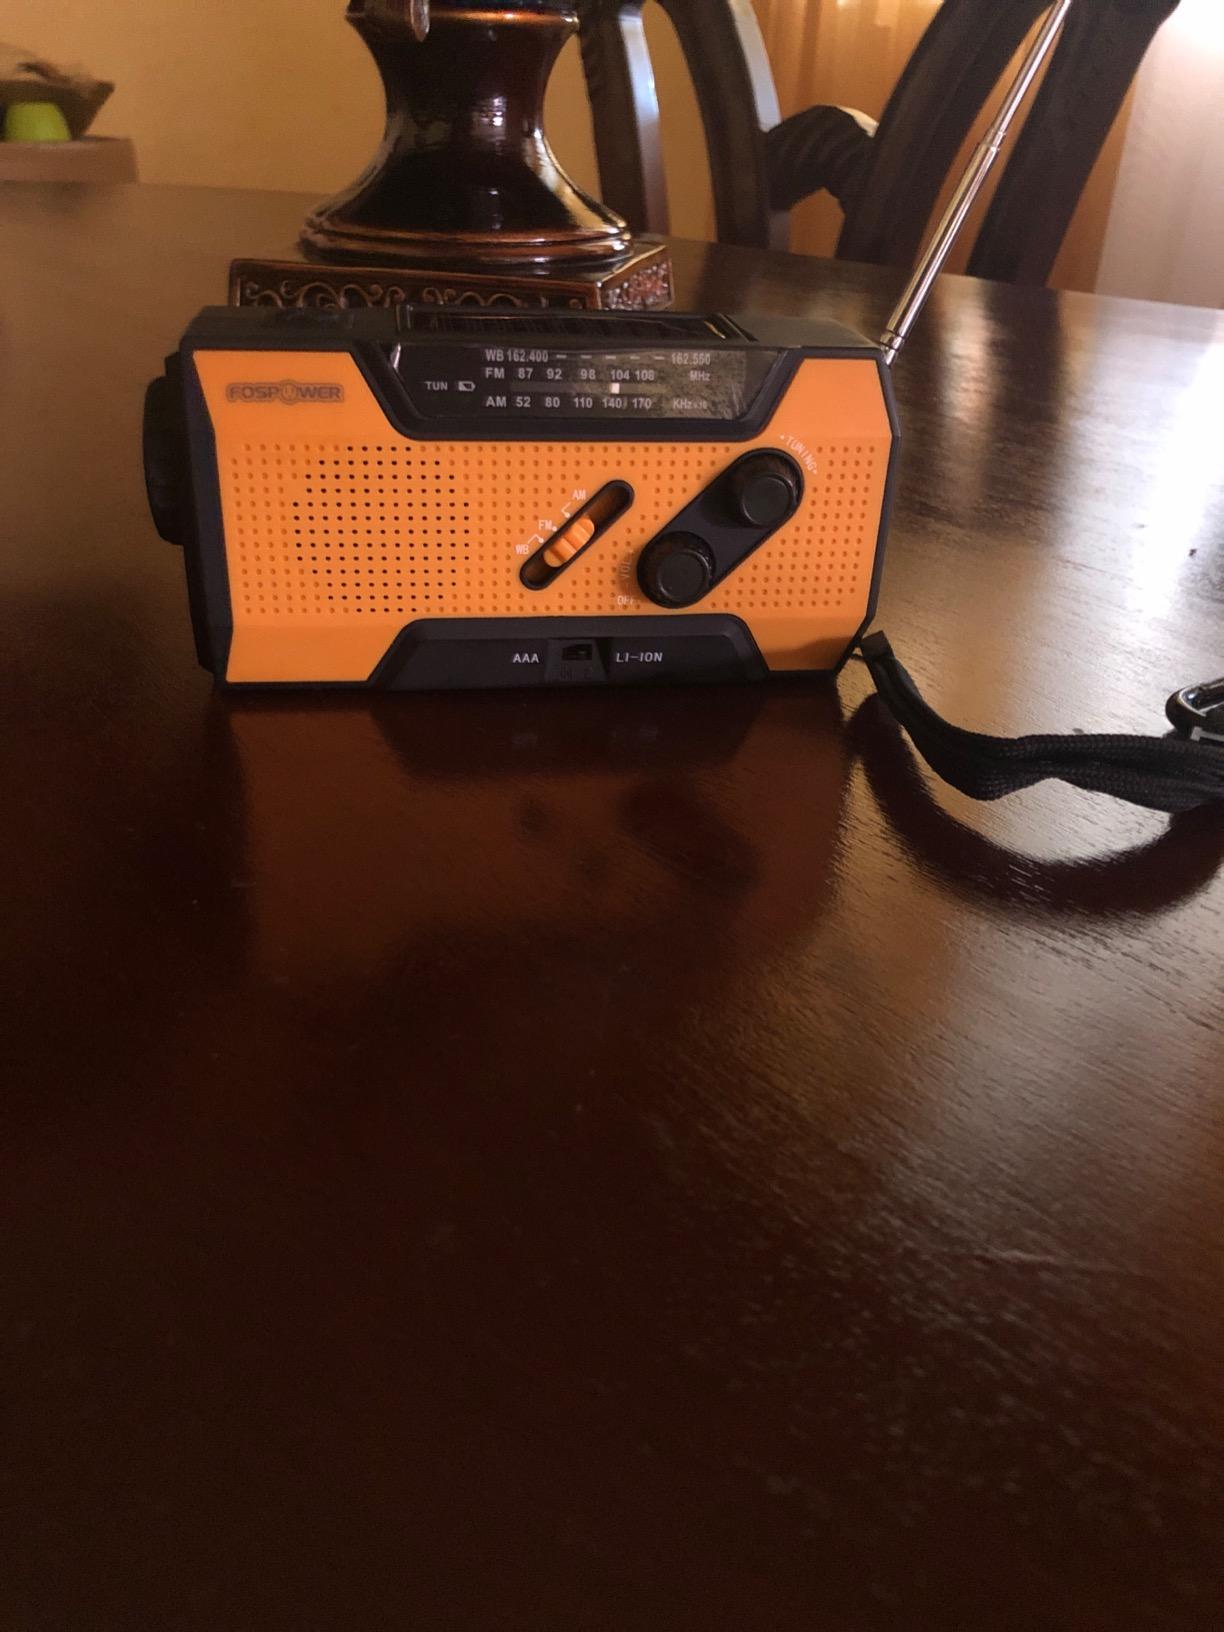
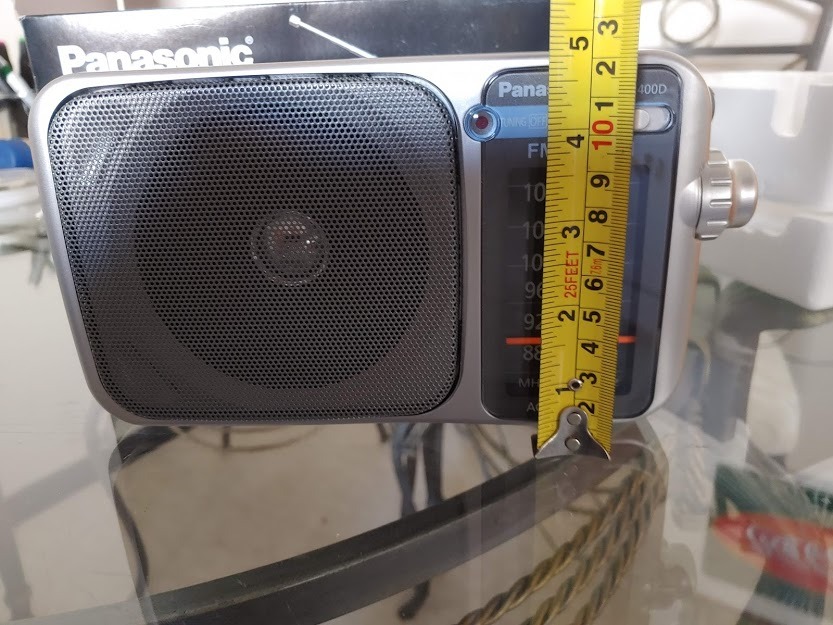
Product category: radio
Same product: no